Persian Gulf campaign of 1809

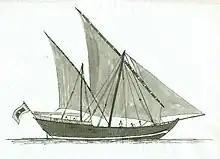
A painting of a Baghlah.

Lacking the available naval forces to launch a sizeable campaign in the Gulf, the British authorities attempted to use diplomacy to end the threat. In February 1806, the young Sultan of Oman, Sa'id II ibn Sultan, signed a treaty at Bandar Abbas promising to bring an end to attacks originating from his territory, but by 1807 the French had installed consulates in Tehran and Muscat and attacks continued unabated with their encouragement. In 1807, Lord Minto, Governor General of India, determined to send ambassadors to the Sikh Empire, Afghanistan and Persia in an effort to secure their support and prevent the French from gaining allies on India's western borders. As part of this diplomatic campaign, the ambassador to Persia was instructed to discuss the problem with the Persian government, but due to French influence in Tehran, he was unable to obtain any guarantees.